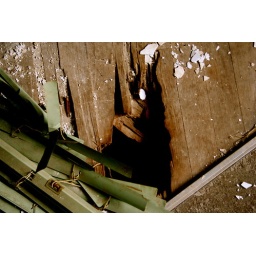
A whole in the floor of an abandoned house near D.C.